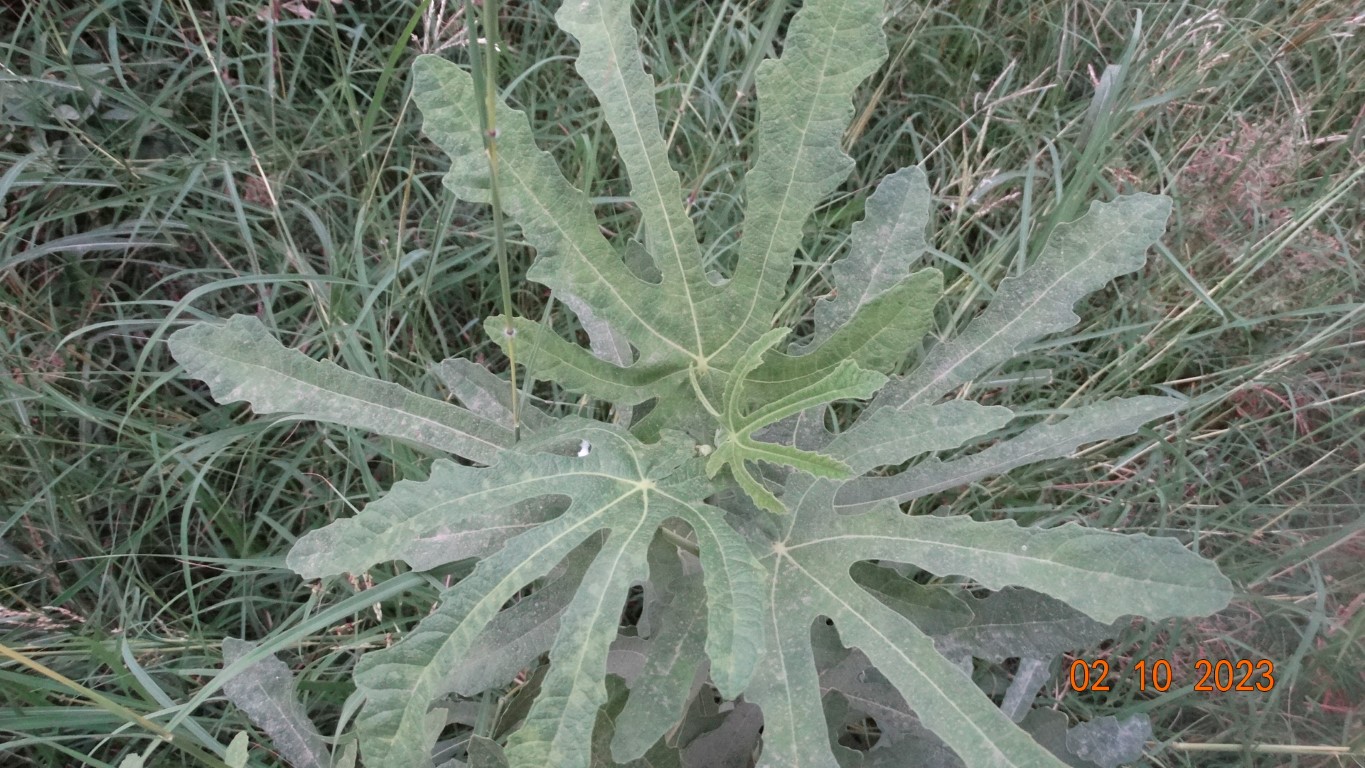
Label: healthy